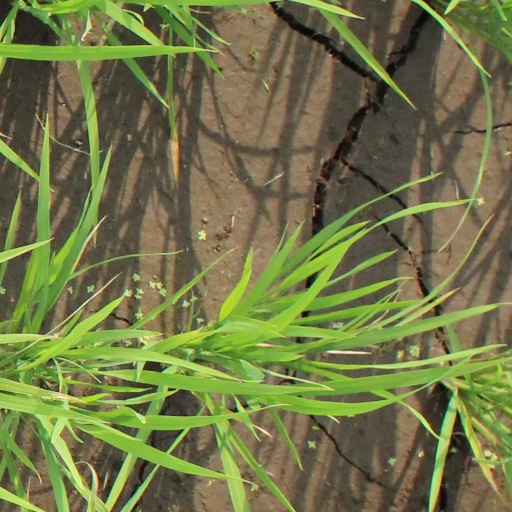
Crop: rice